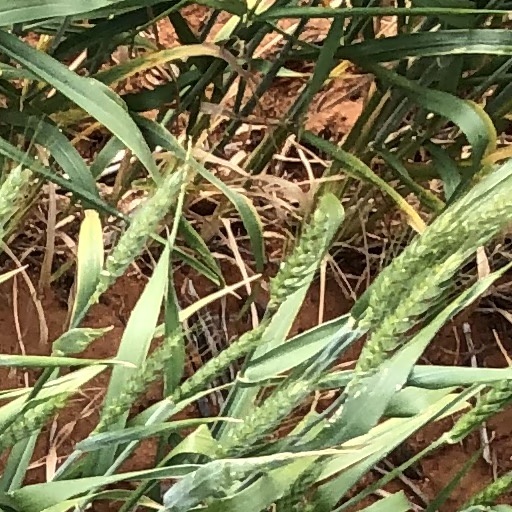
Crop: wheat